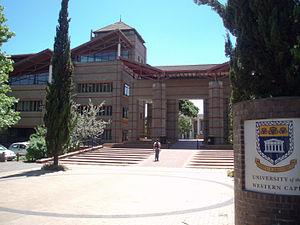
L'Université du Cap-Occidental est une université publique d'Afrique du Sud. Elle est située à Bellville, dans la banlieue du Cap.